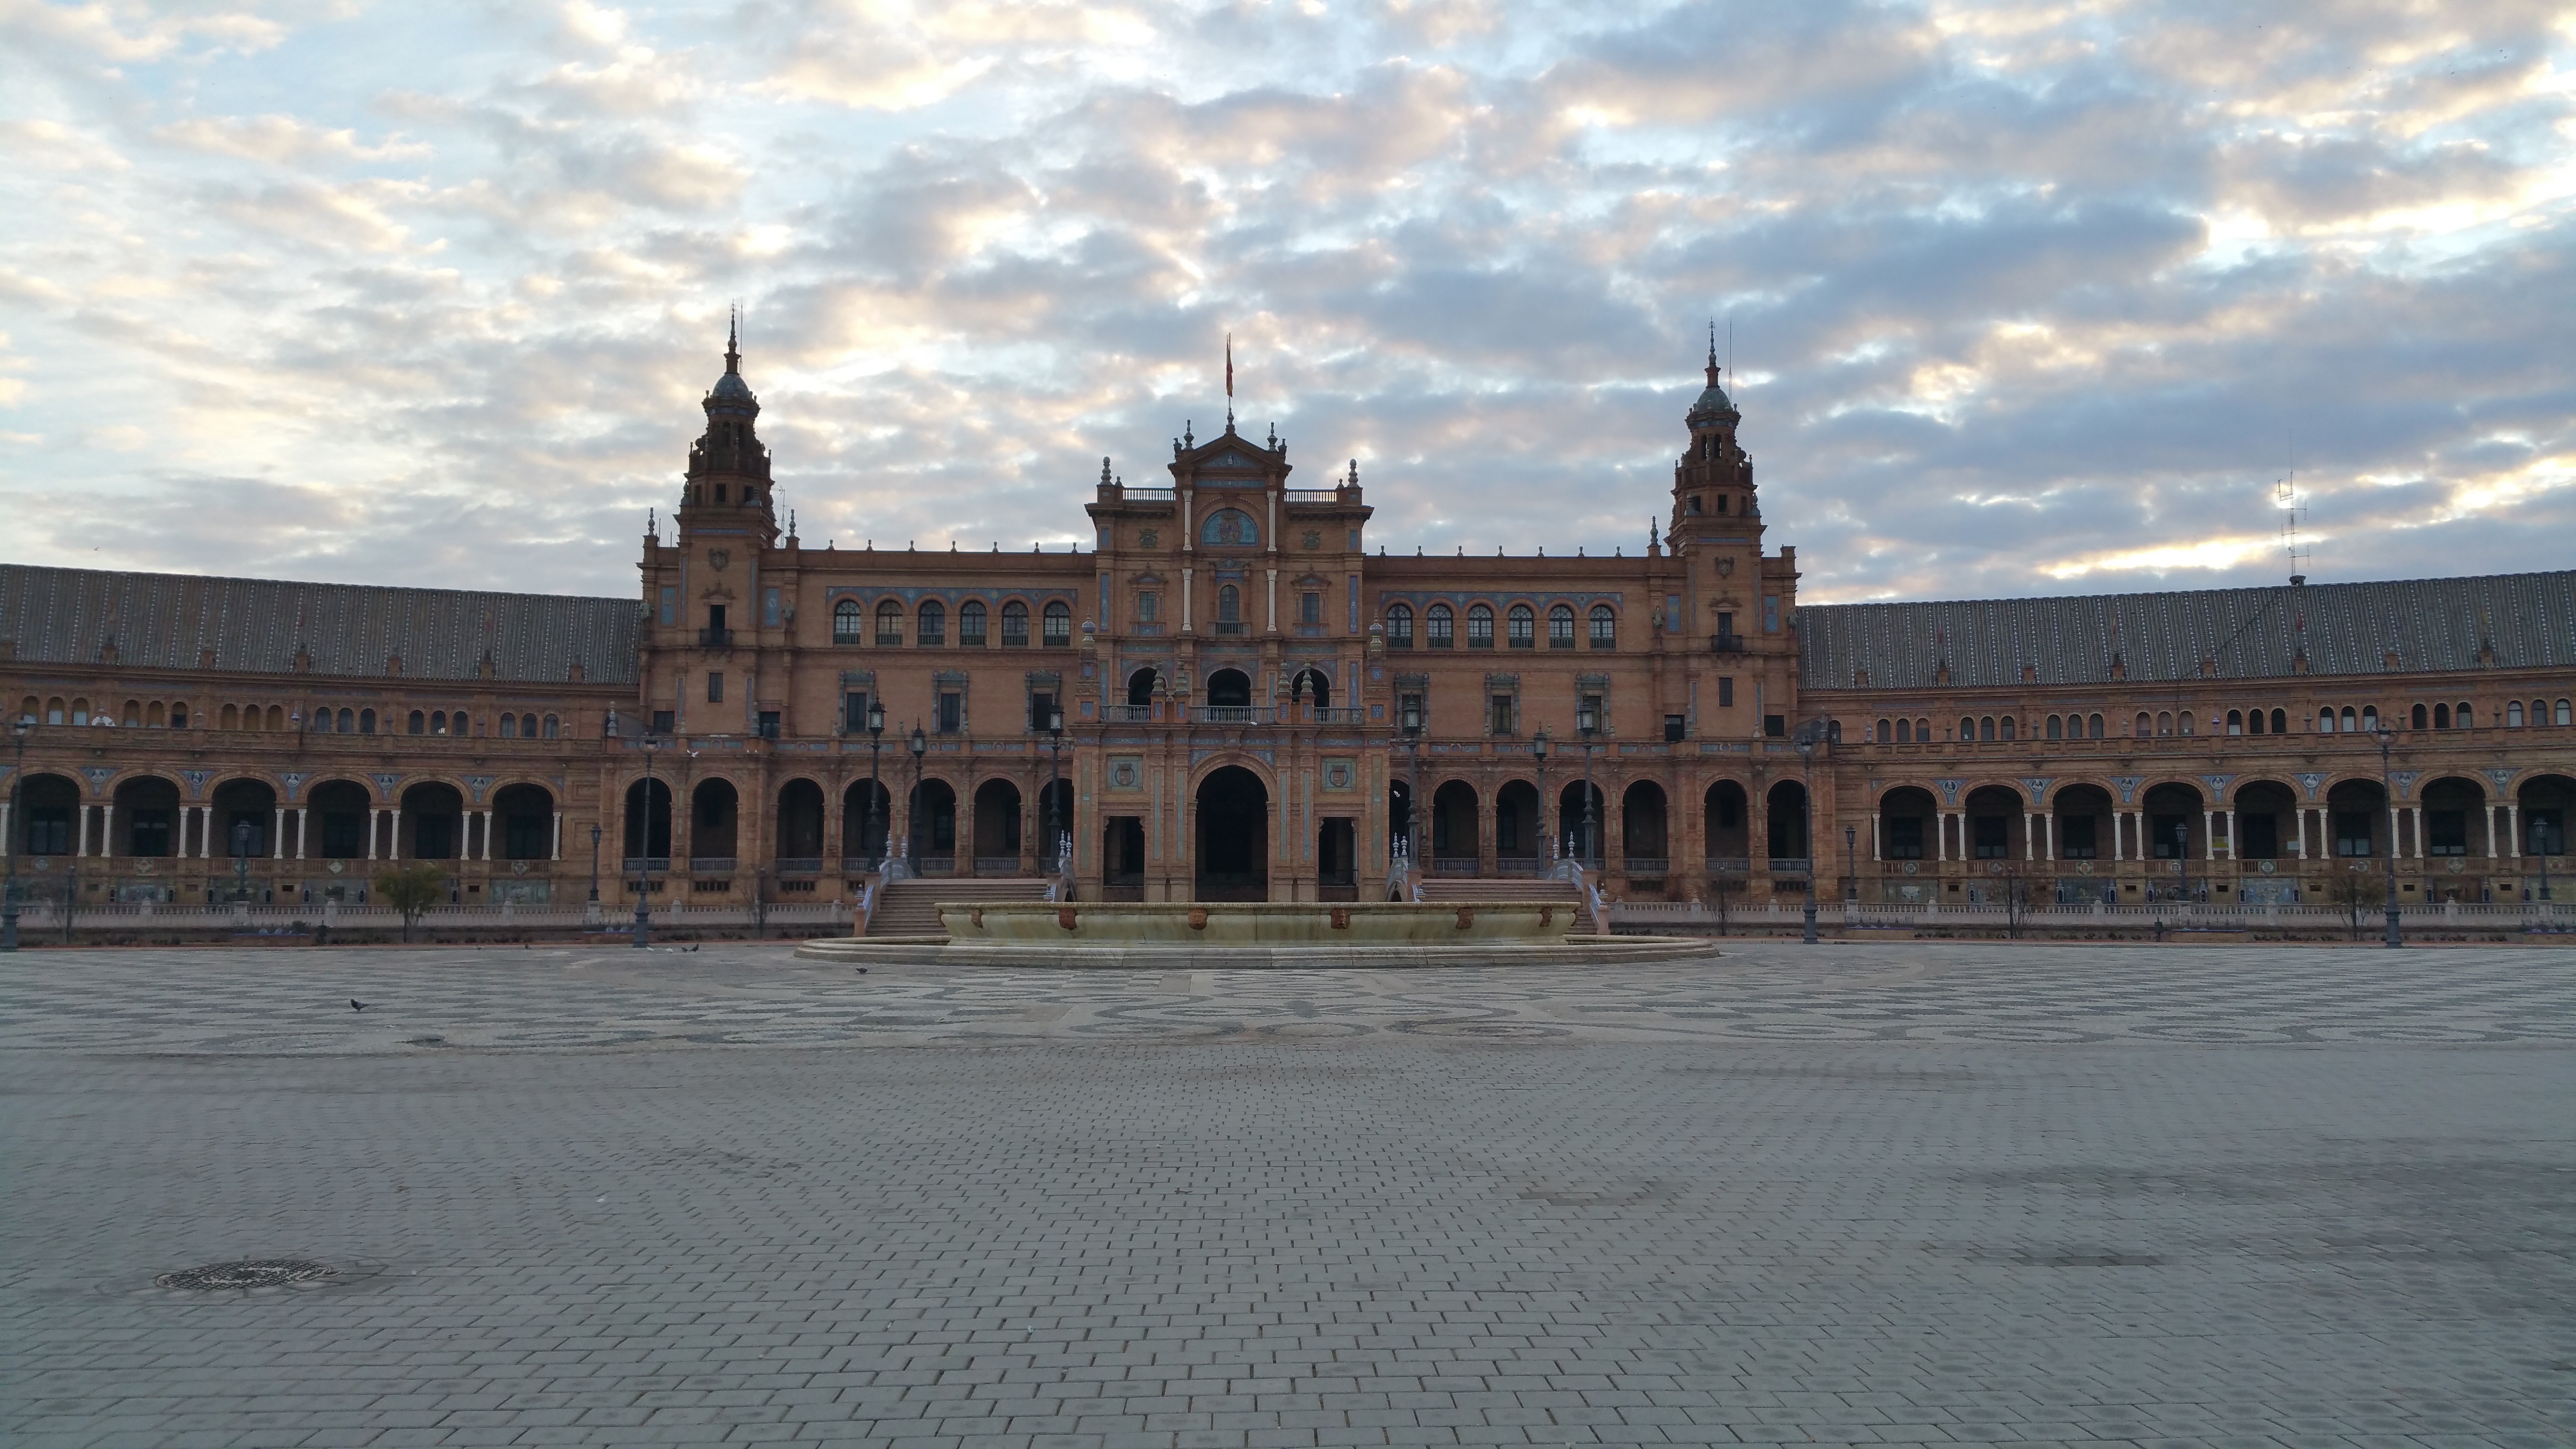
building, palace, city, plaza, landmark, town square, espana, spain square, plaza de espana, ancient history